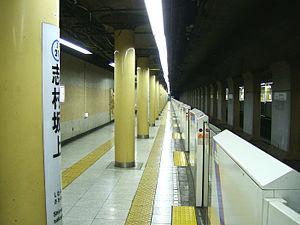
Shimura-Sakaue est une station du métro de Tokyo sur la ligne Mita dans l'arrondissement d'Itabashi à Tokyo. Elle est exploitée par le Bureau des Transports de la Métropole de Tokyo.